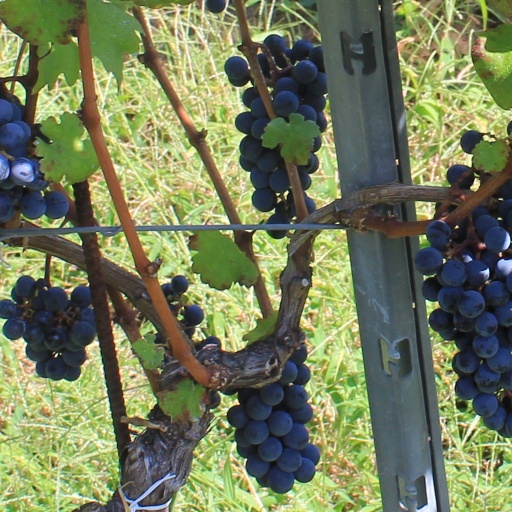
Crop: grape